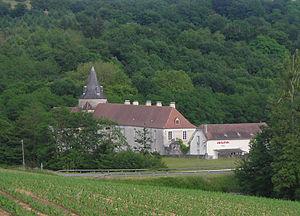
L'abbaye de Sauvelade dans la vallée du Laà , aujourd'hui étape de Compostelle sur la voie du Puy.
Cet article recense une partie des monuments historiques des Pyrénées-Atlantiques, en France.
Sauvelade est une commune française située dans le département des Pyrénées-Atlantiques, en région Nouvelle-Aquitaine.
L’abbaye de Sauvelade a été fondée en Béarn dans la vallée du Laà. Elle est aujourd’hui dans la commune de Sauvelade, dans le département français des Pyrénées-Atlantiques.